Percy Quin

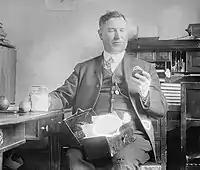
Percy Quin eating his lunch in his office at the House Office Building in Washington, D.C., on March 26, 1920

Percy Edwards Quin (October 30, 1872 – February 4, 1932) was an American politician from Mississippi. He served as a Democrat in the United States House of Representatives from 1913 to 1932.